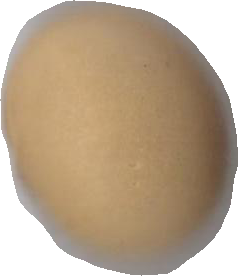
Variety: Dega